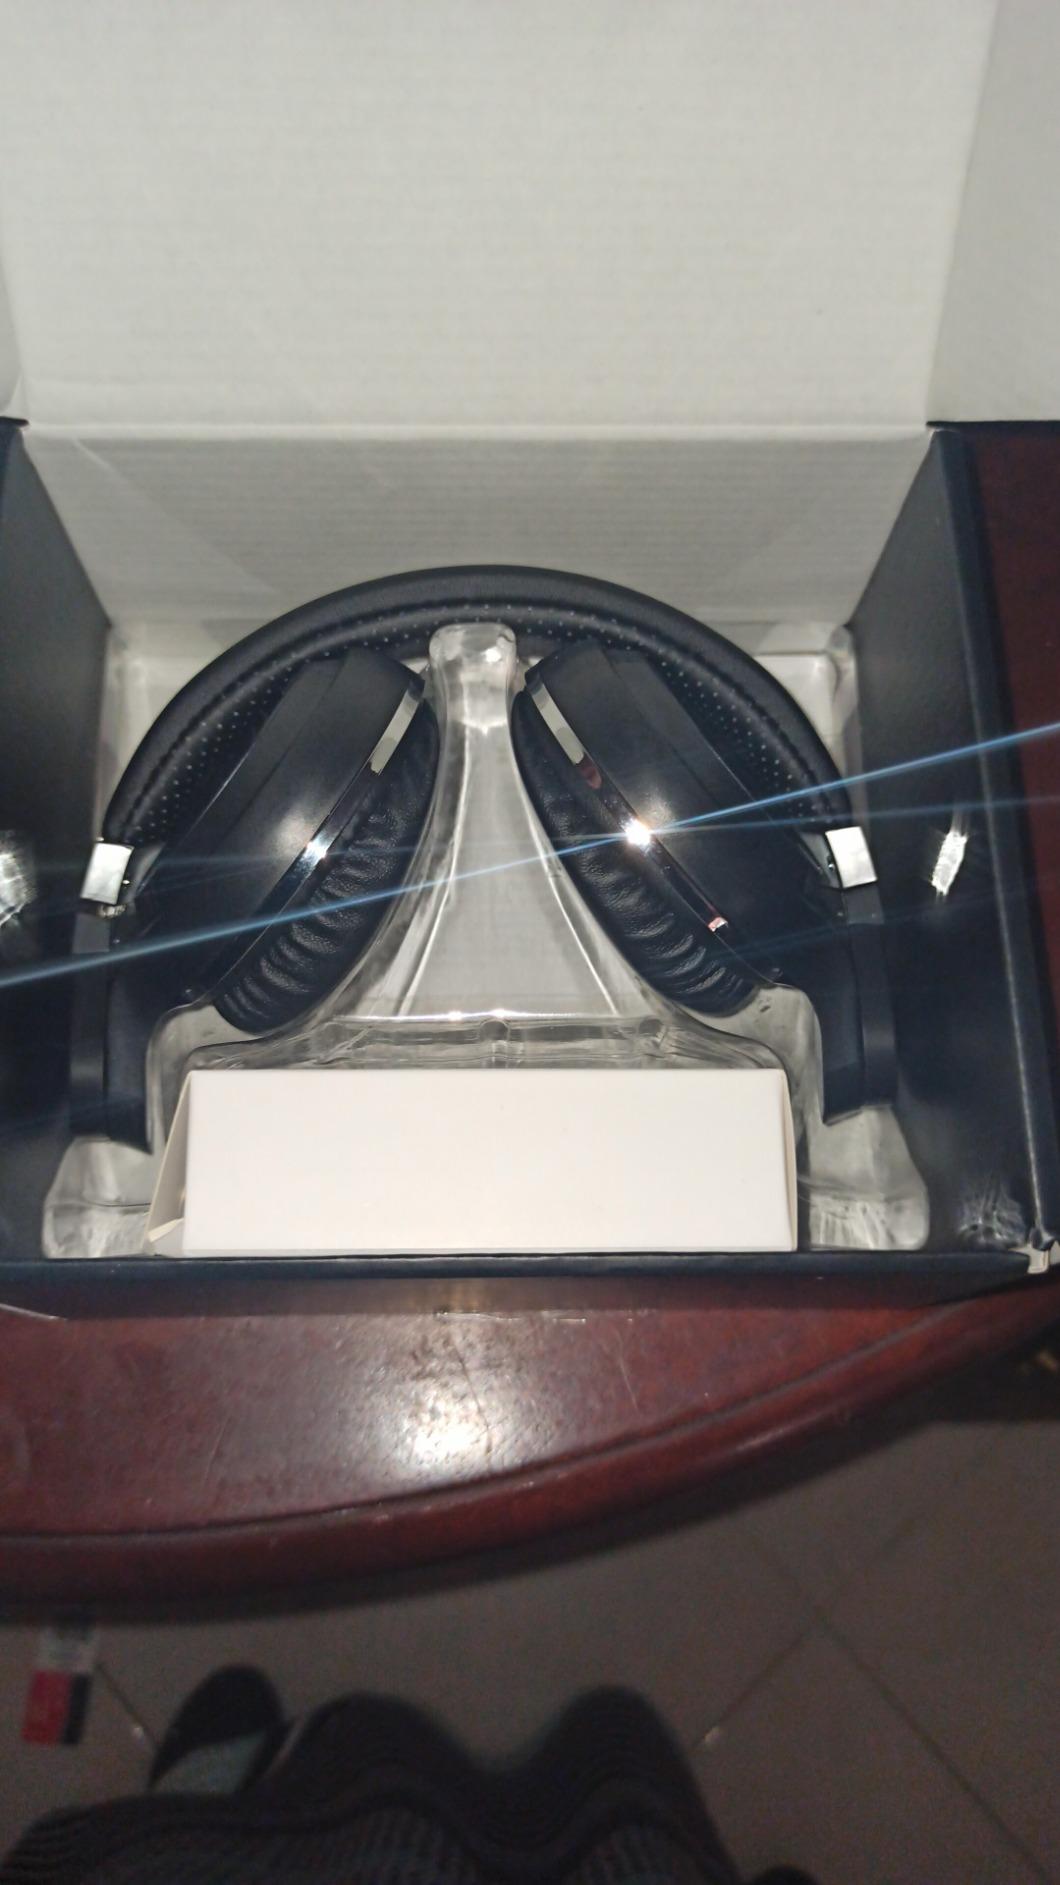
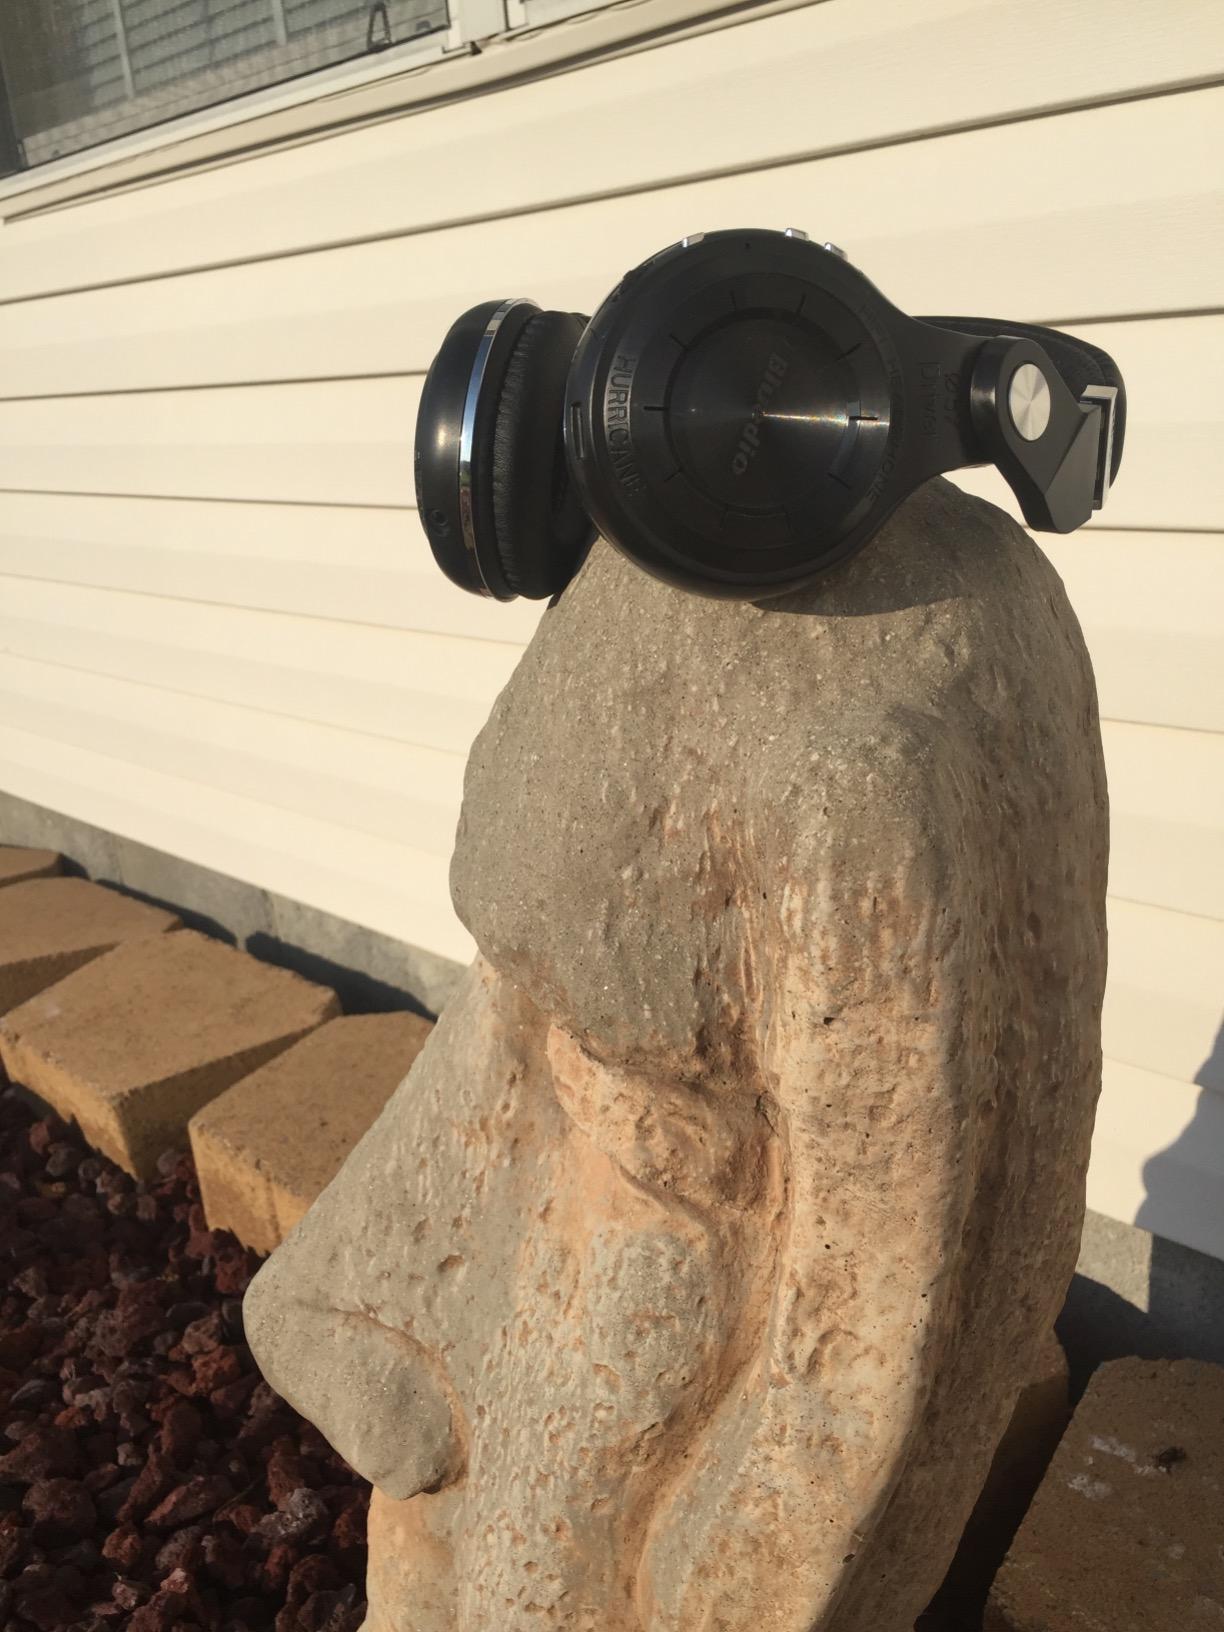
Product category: headphones
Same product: yes